Villas, New Jersey

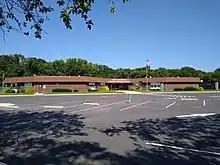
David C. Douglass Memorial School is in Villas

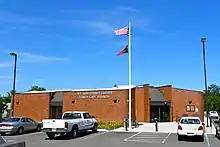
Lower Township Library

Villas is served by Lower Township School District for primary grades and Lower Cape May Regional School District for secondary grades.